Nancy Fabiola Herrera

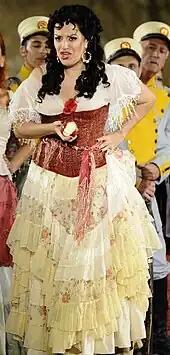
Nancy Fabiola Herrera as Carmen, Masada, June 2012

Nancy Fabiola Herrera is a Canarian mezzo-soprano opera singer. Born in Venezuela to Canarian parents, Herrera is the recipient of the "Best Zarzuela Singer of 2007" award presented by the Fundación Premios Liricos Teatro Campoamor, for her performance in Ruperto Chapí's "La Bruja".